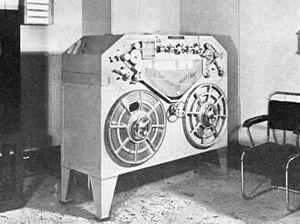
Un magnétophone est un appareil permettant d'enregistrer des sons sur une bande magnétique qui peut être enroulée dans une bobine ou une cassette.